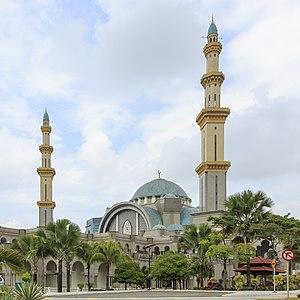
La mosquée du territoire fédéral, en malais Masjid Wilayah Persekutuan, est une mosquée située à Kuala Lumpur, en Malaisie. Elle est située près du complexe MATRADE et du complexe gouvernemental fédéral de Jalan Duta.